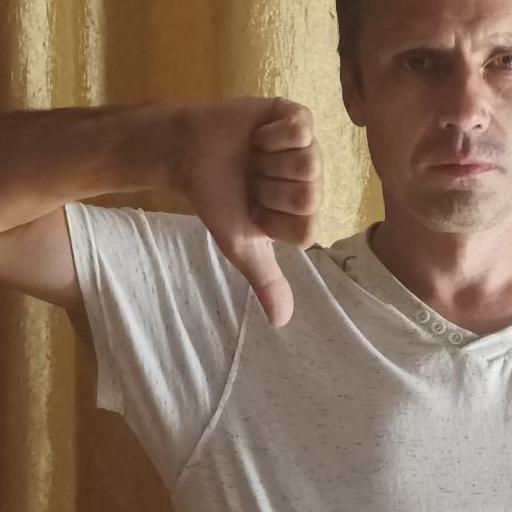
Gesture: dislike